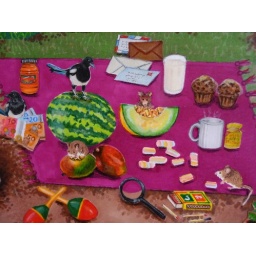
The pink stripy pastel things near the mug are 'marshmallows' :-)